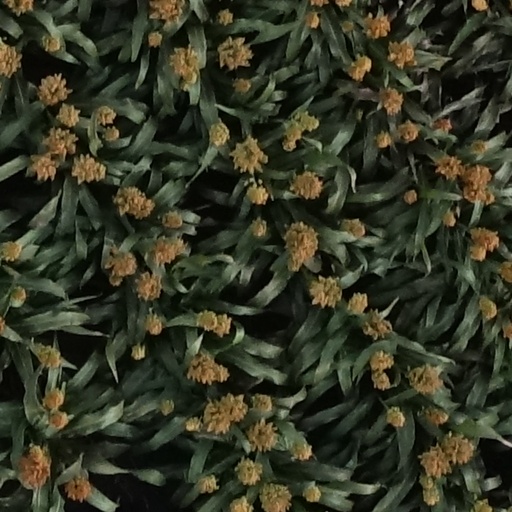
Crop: sorghum